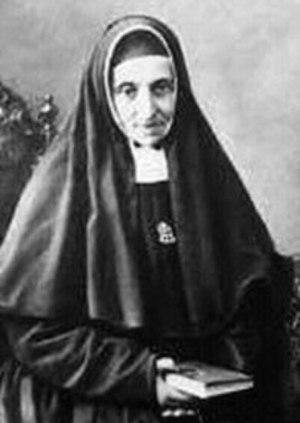
Paula Montal Fornés (1799-1889), en religion Paula de Saint Joseph Casalanz, religieuse espagnole, éducatrice, fondatrice, sainte catholique.
Paule Montal Fornés, en religion sœur Paula de Saint-Joseph-Casalanz, est une religieuse espagnole fondatrice des Filles de Marie des écoles pies.
Le pape Jean-Paul II a canonisé, pendant son pontificat 482 saints, au cours de 52 cérémonies de canonisation, parmi lesquelles 38 se sont déroulées au Vatican et 14 au cours des visites pastorales qu'il a effectuées hors d'Italie. En presque 27 ans de pontificat, Jean-Paul II a quasiment canonisé autant de personnes que durant les cinq derniers siècles.